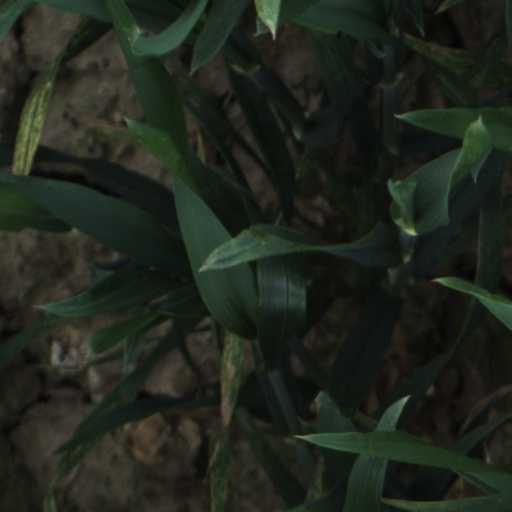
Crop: wheat